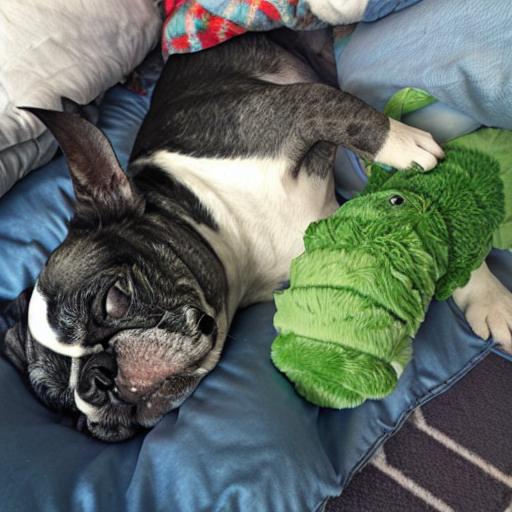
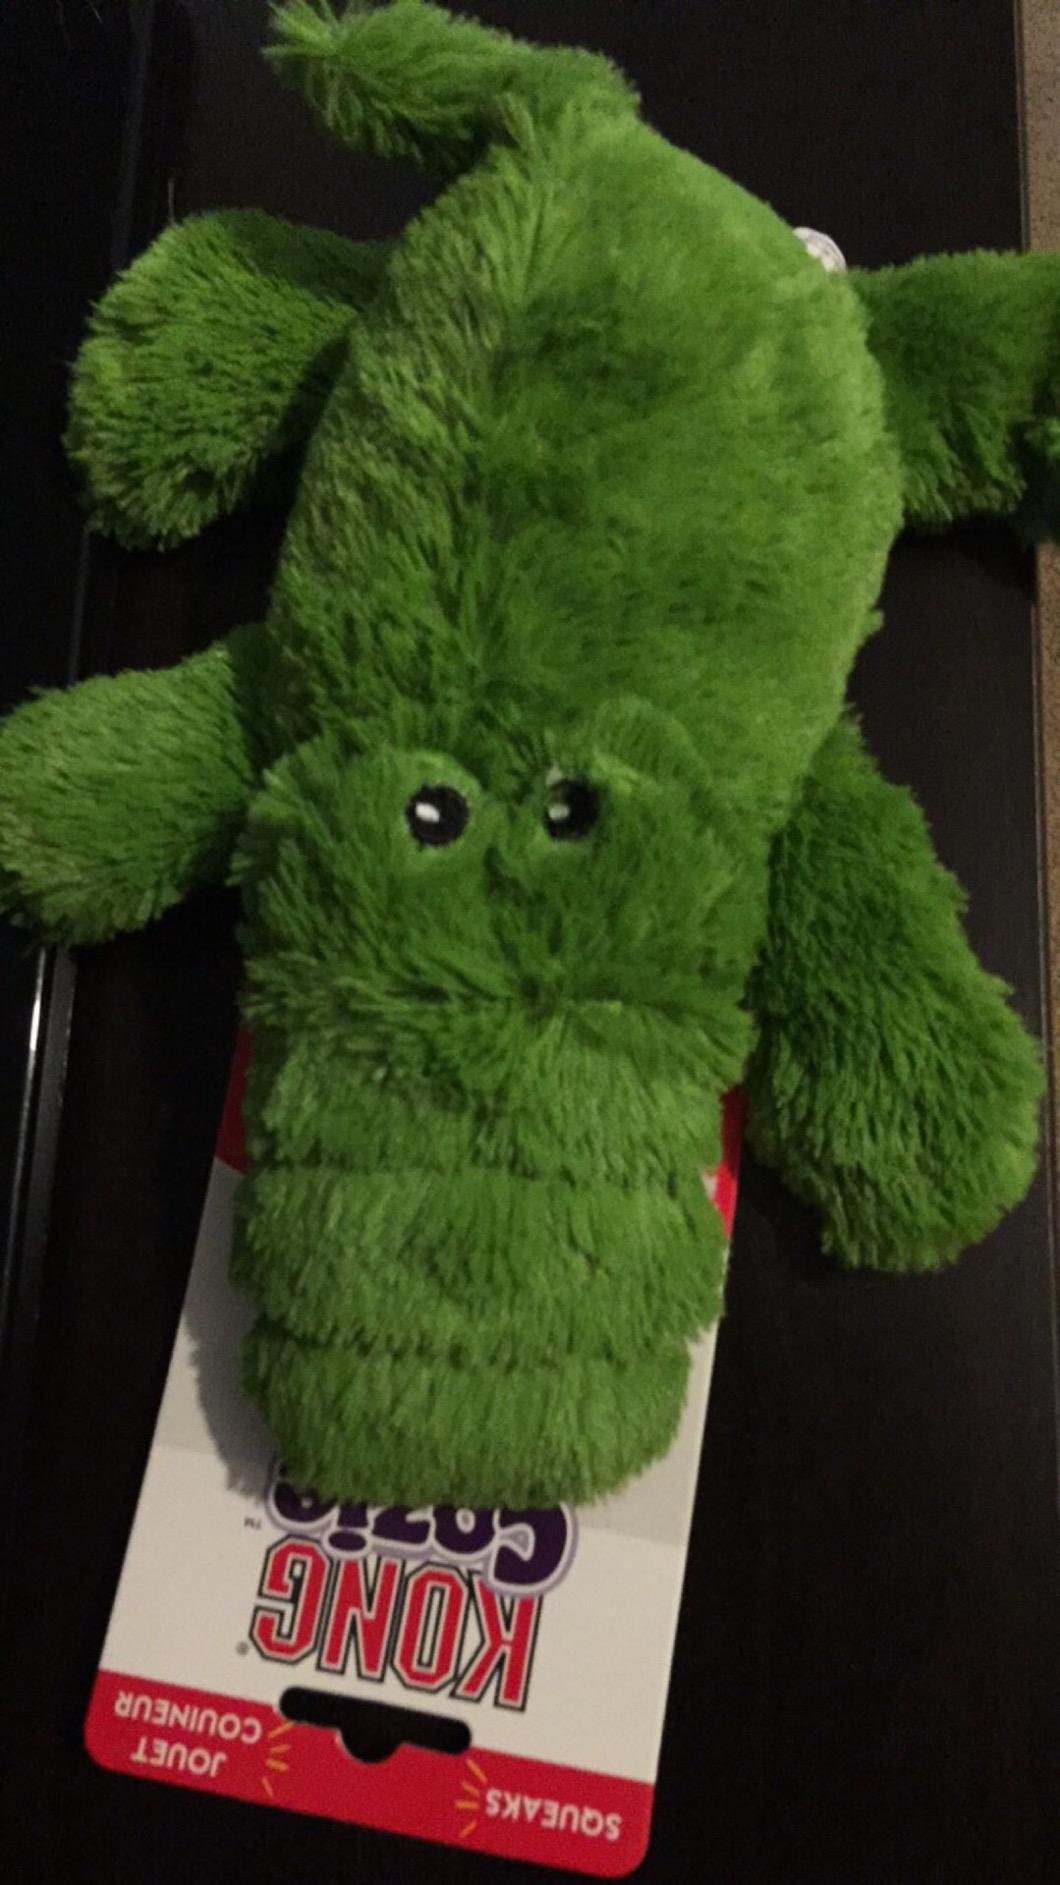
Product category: items_toy
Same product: no